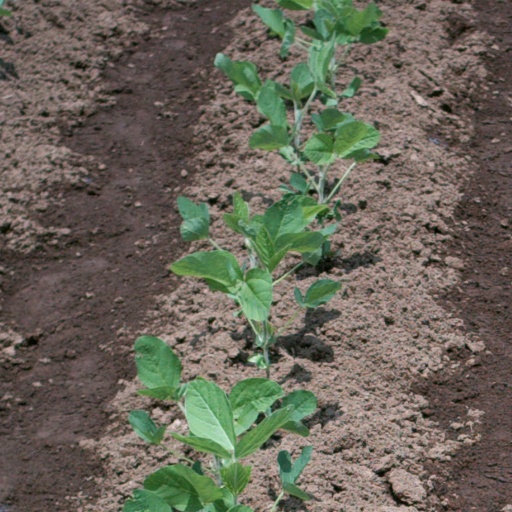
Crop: soybean